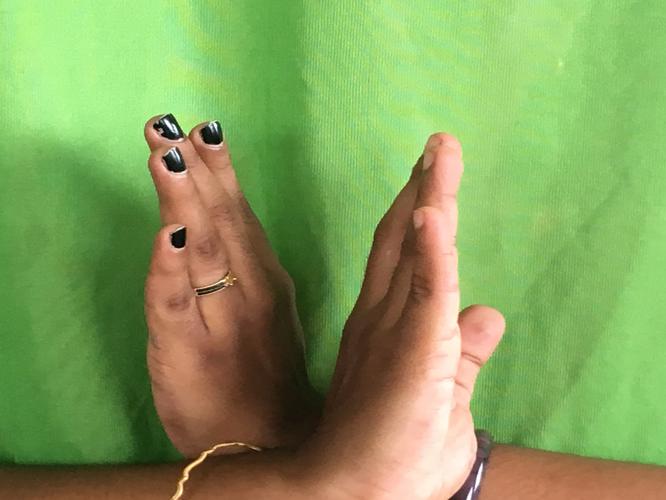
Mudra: Swastikam
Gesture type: double_hand